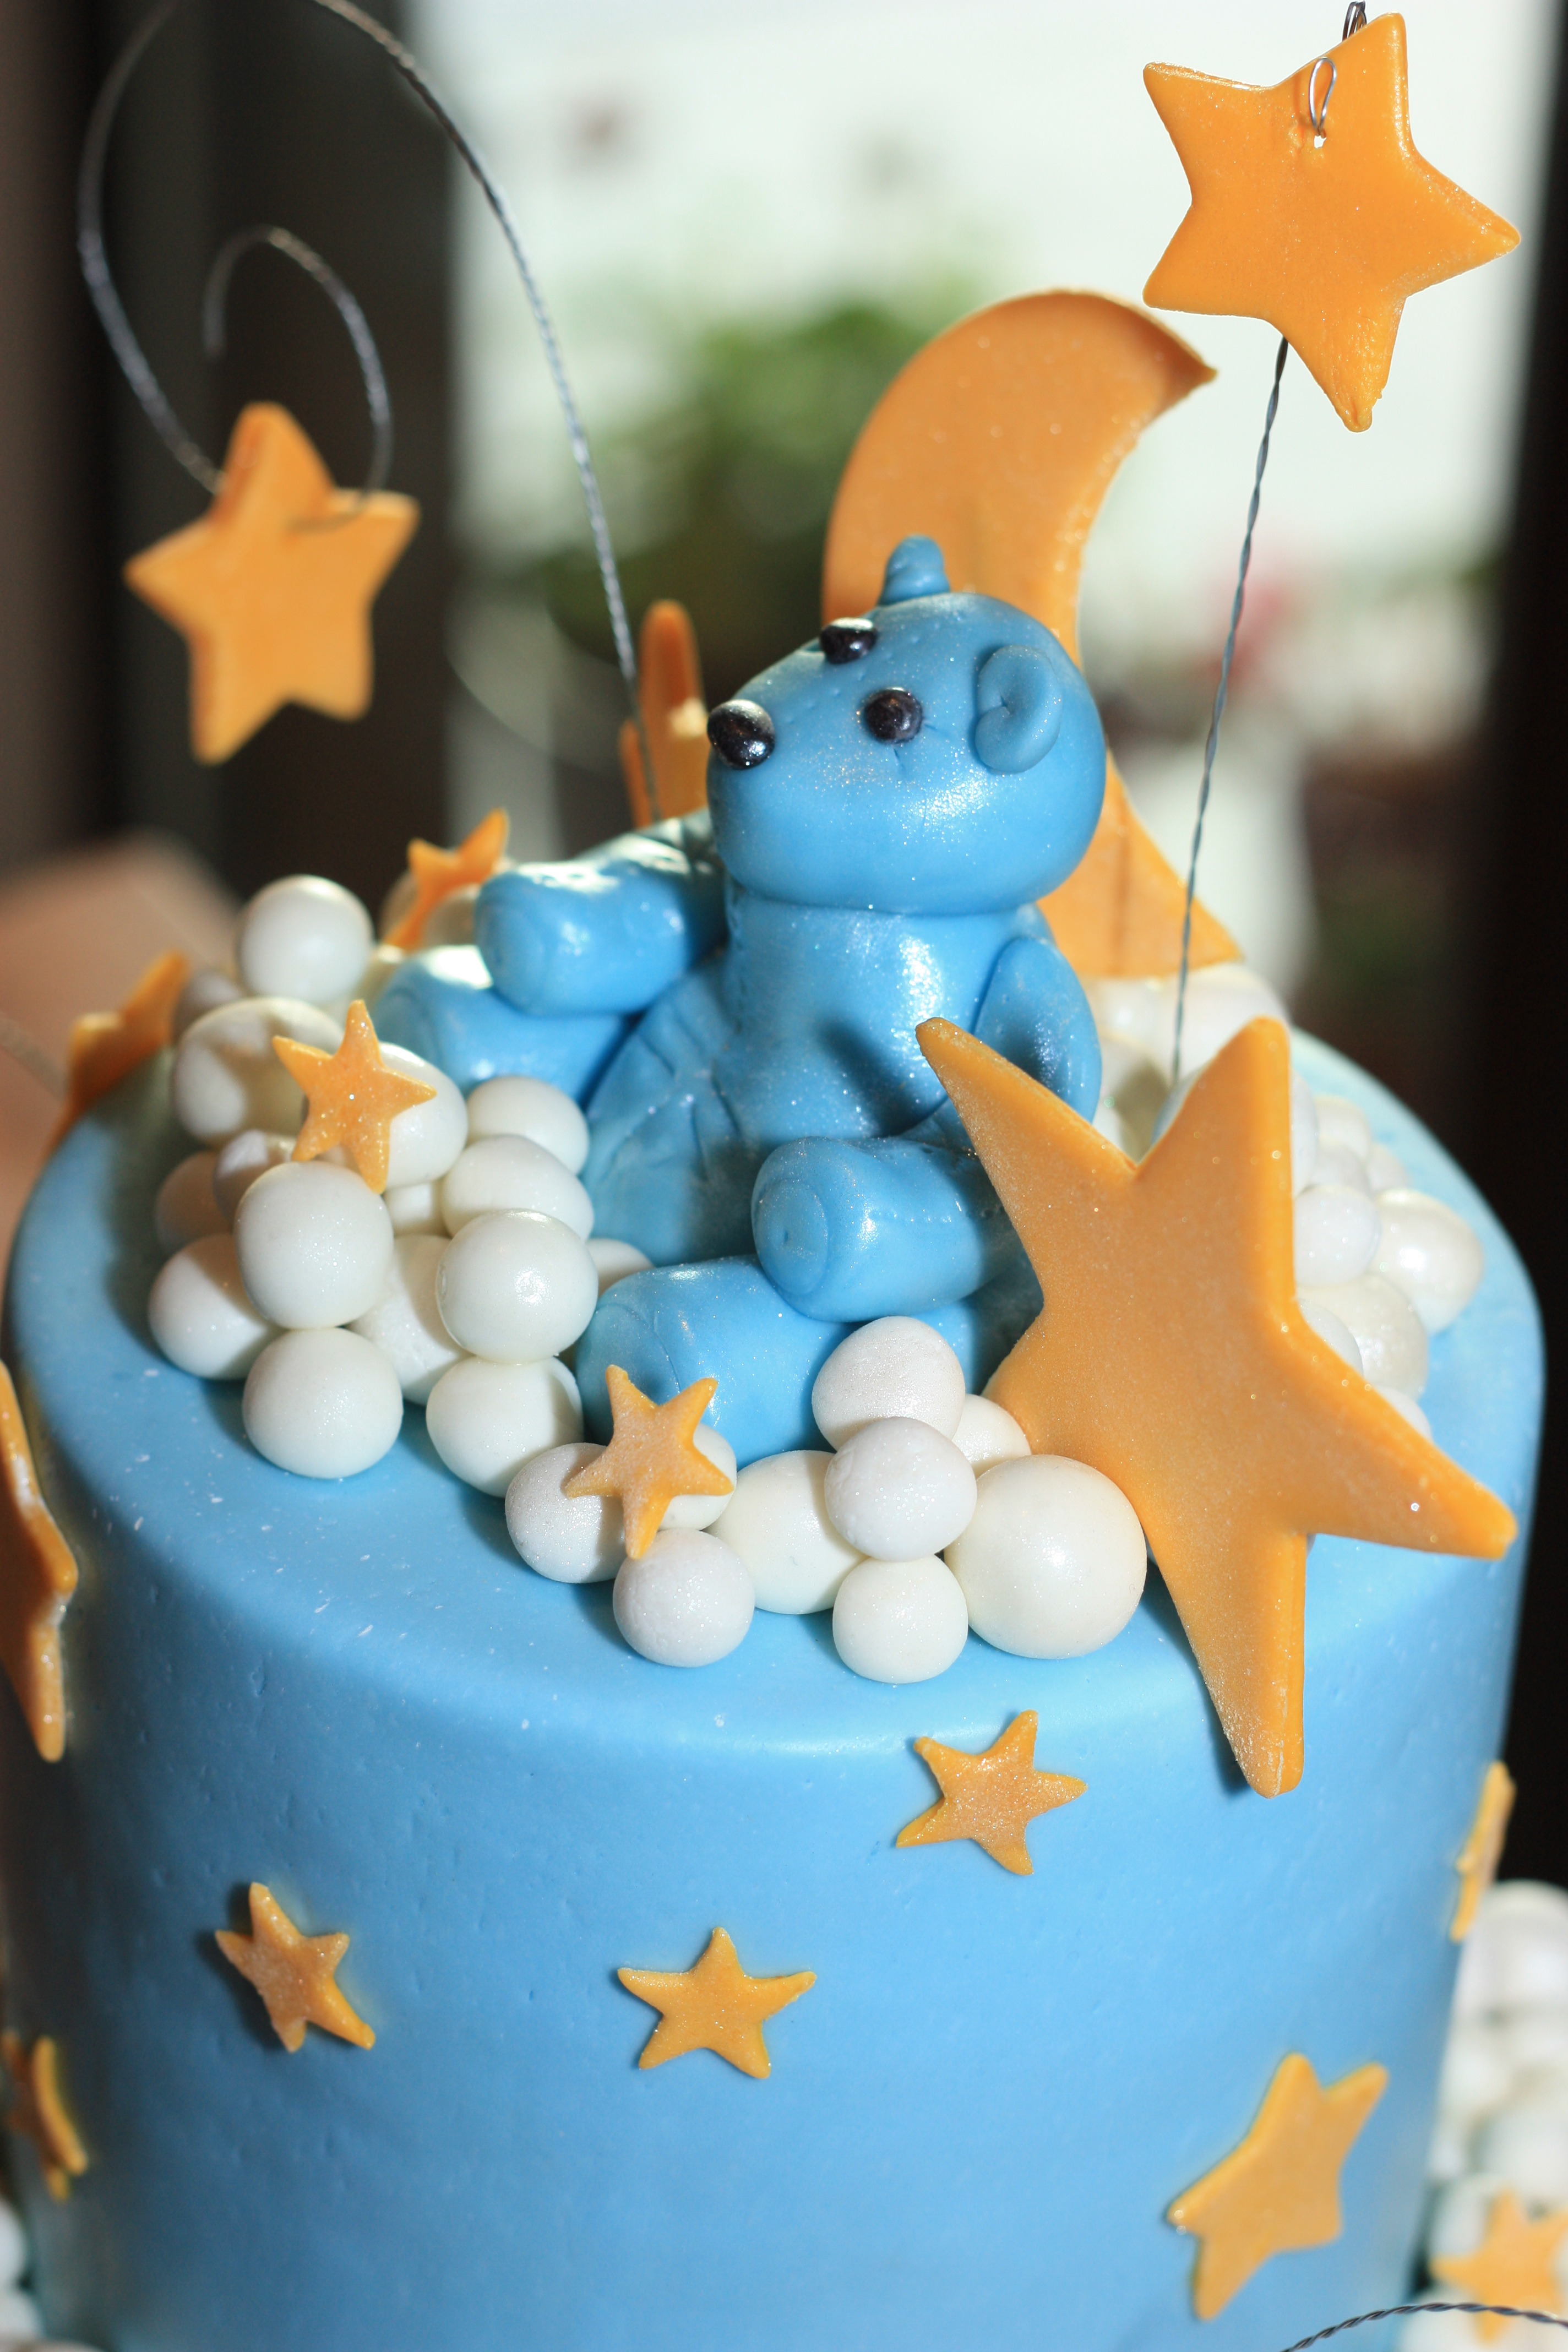
food, golden, blue, yellow, dessert, delicious, cake, baked, birthday cake, treats, sweets, icing, stars, decorative, party, tasty, bears, decorated, decorations, desserts, baked goods, cakes, celebrations, designs, sugar paste, cake decorating, baby shower